Mike Barrett (sportscaster)

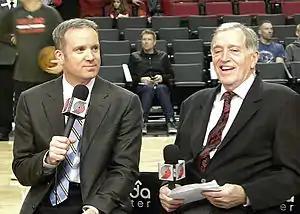
Mike Barrett (left) with his longtime television broadcast partner with the Portland Trail Blazers, Mike Rice

Mike Barrett (born 1968), also known as "MB", is a former television play-by-play announcer for the Portland Trail Blazers of the National Basketball Association, the Portland Thunder of the Arena Football League, and the Portland Fire of the WNBA. Barrett was the television voice of the Trail Blazers from 2003 to 2016.